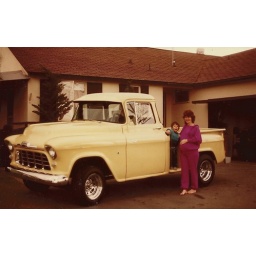
A very pregnant me with my son and our beautiful truck at our home in Bellflower, California.